Blundell's School

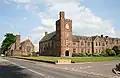
Blundells

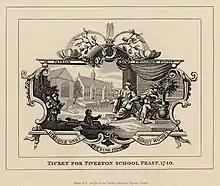
1740 ticket for Blundell's School Feast by William Hogarth

Peter Blundell, one of the wealthiest merchants of Elizabethan England, died in 1601, having made his fortune principally in the cloth industry. His will set aside considerable money and land to establish a school in his home town "to maintain sound learning and true religion". Blundell asked his friend John Popham, Lord Chief Justice of England, to carry out his wishes, and appointed a number of local merchants and gentry as his first trustees (known as feoffees). The position of feoffee is no longer hereditary, but a number of notable local families have held the position for a considerable period: the first ancestor of the current chairman of the governors to hold that position was elected more than 250 years ago, and the Heathcoat-Amory family have a long tradition of service on the Governing Body, since Sir John Heathcoat-Amory was appointed in 1865.